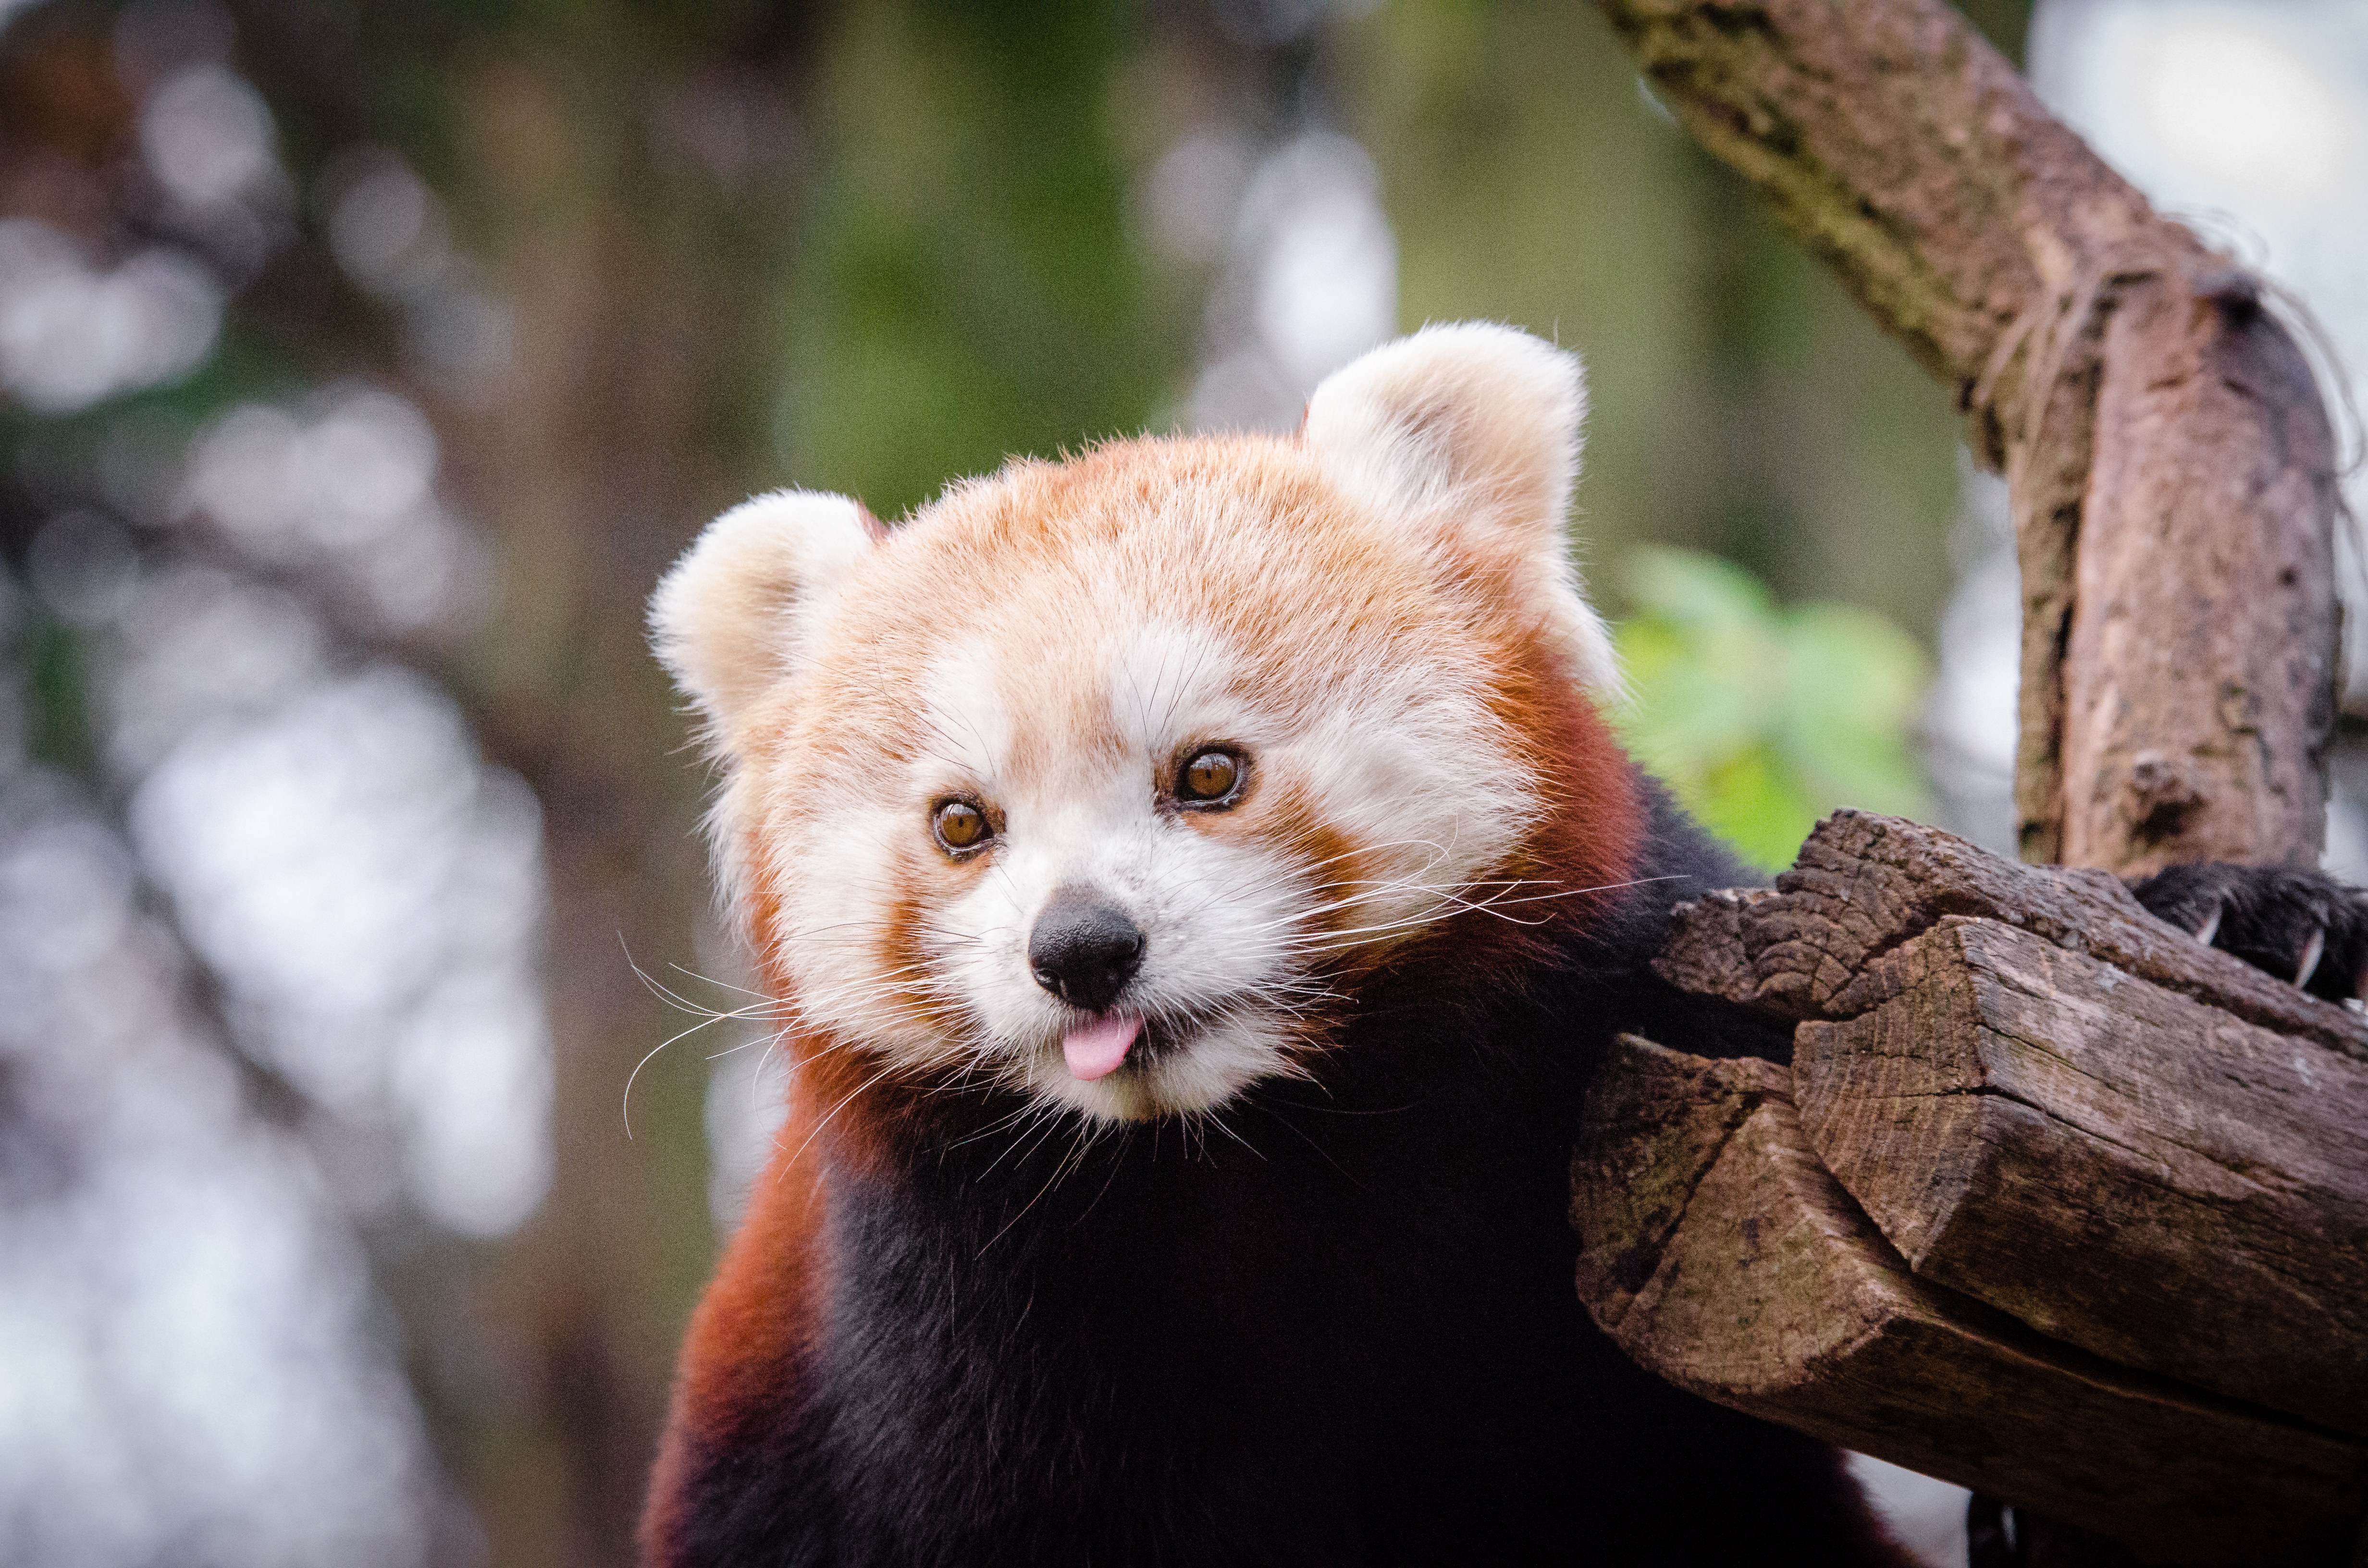
tree, nature, bokeh, blur, field, vintage, sweet, feet, animal, cute, female, wildlife, zoo, fur, orange, young, spring, green, high, red, foot, mammal, nikon, fauna, red panda, panda, 2015, face, nose, whiskers, paw, tail, animals, ears, endangered, vertebrate, germany, deutschland, natur, paws, tier, depth, iso, depthoffield, fell, gesicht, baum, adorable, bamboo, d7000, roter, kleiner, niedlich, sues, suess, species, bedrohte, tierart, tierpark, weiblich, jungtier, jung, ohren, schwanz, nase, bedroht, ailurus, fulgens, mozilla, firefox, wochenende, weekend, fr hling, gr n, s s, polecat